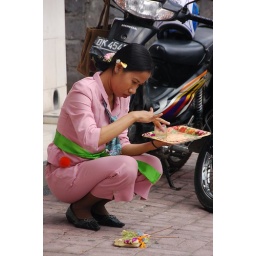
girl in pink making an offering